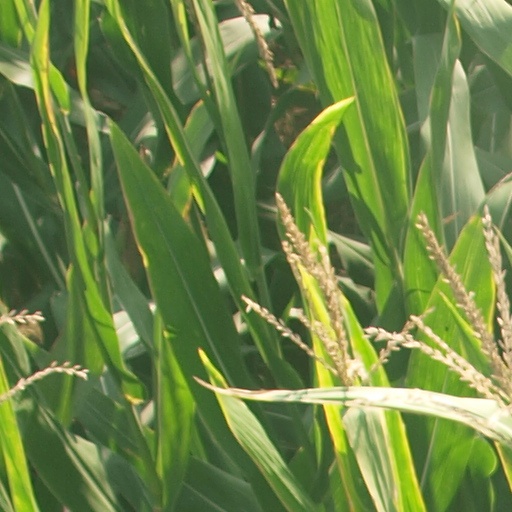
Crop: maize; corn